Emmanuelle 4

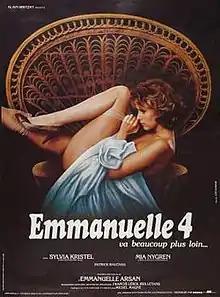

Emmanuelle 4 is 1984 English-language French film directed by Francis Leroi and Iris Letans. It is a sequel to 1977's "Goodbye Emmanuelle", and the fourth installment in the film series of the same name. It is also the first film in the series to be filmed in English instead of French.